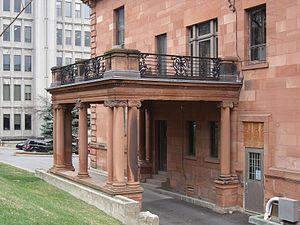
Maison Charles Rudolph Hosmer (1901), 3630 promenade Sir-William-Osler (rue Drummond), Montréal, Québec, Canada, qui abrite le Département de physiothérapie et d'ergothérapie de l'Université McGill.
La maison Charles-Rudolph-Hosmer est une maison bourgeoise située dans le Mille carré doré à Montréal au Canada. Elle a été à l’origine la résidence de Charles Rudolph Hosmer, un homme d’affaires montréalais ayant fait fortune notamment dans les domaines de la télégraphie et du commerce de la farine.